Staghound

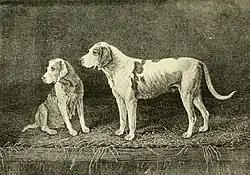
North Devon Staghounds, "Governor" and "Famous", 1826.

The Staghound was said to be a strong, powerfully built breed standing up to at the shoulder, with significant sexual dimorphism in size, with dogs being larger than bitches. The breed had a short coat that usually bi-coloured with yellow, lemon or badger patches on a white background, yellow and white was said to be the most common colour. The breed had a long head with a broad nose, they were renowned for their deep scenting abilities. Compared to the Foxhound, the Staghound was taller, more heavily built and slower. An 1826 portrait exists of two Staghounds from the North Devon hunt, a dog and bitch: "Governor" and "Famous".